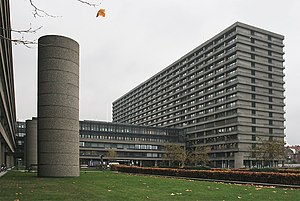
Jørgen Stærmose
Rigshospitalet, der blev tegnet af Jørgen Stærmose sammen med Kay Boeck-Hansen.
Jørgen Christian Hansen Stærmose var en dansk arkitekt og kgl. bygningsinspektør.